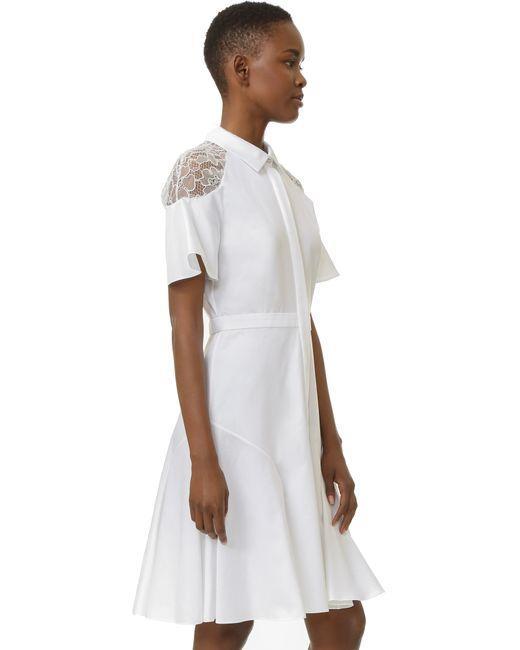
Weißes knielanges Freizeitkleid mit Schulterspitzendetail